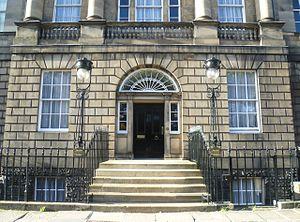
La Bute House est la résidence officielle du Premier ministre d'Écosse, depuis le Scotland Act et la dévolution des pouvoirs de 1999. Son adresse est le 6 Charlotte Square, à Édimbourg.